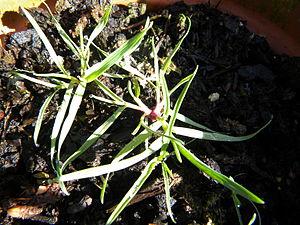
Plantule d'Apera-spica-venti